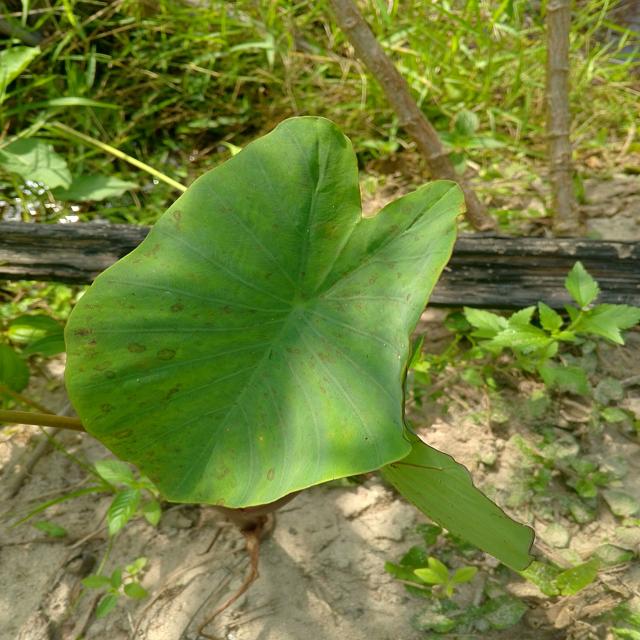
Label: Early_Blight